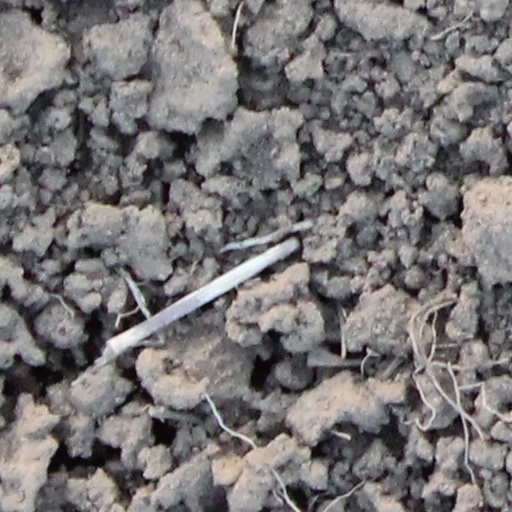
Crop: wheat